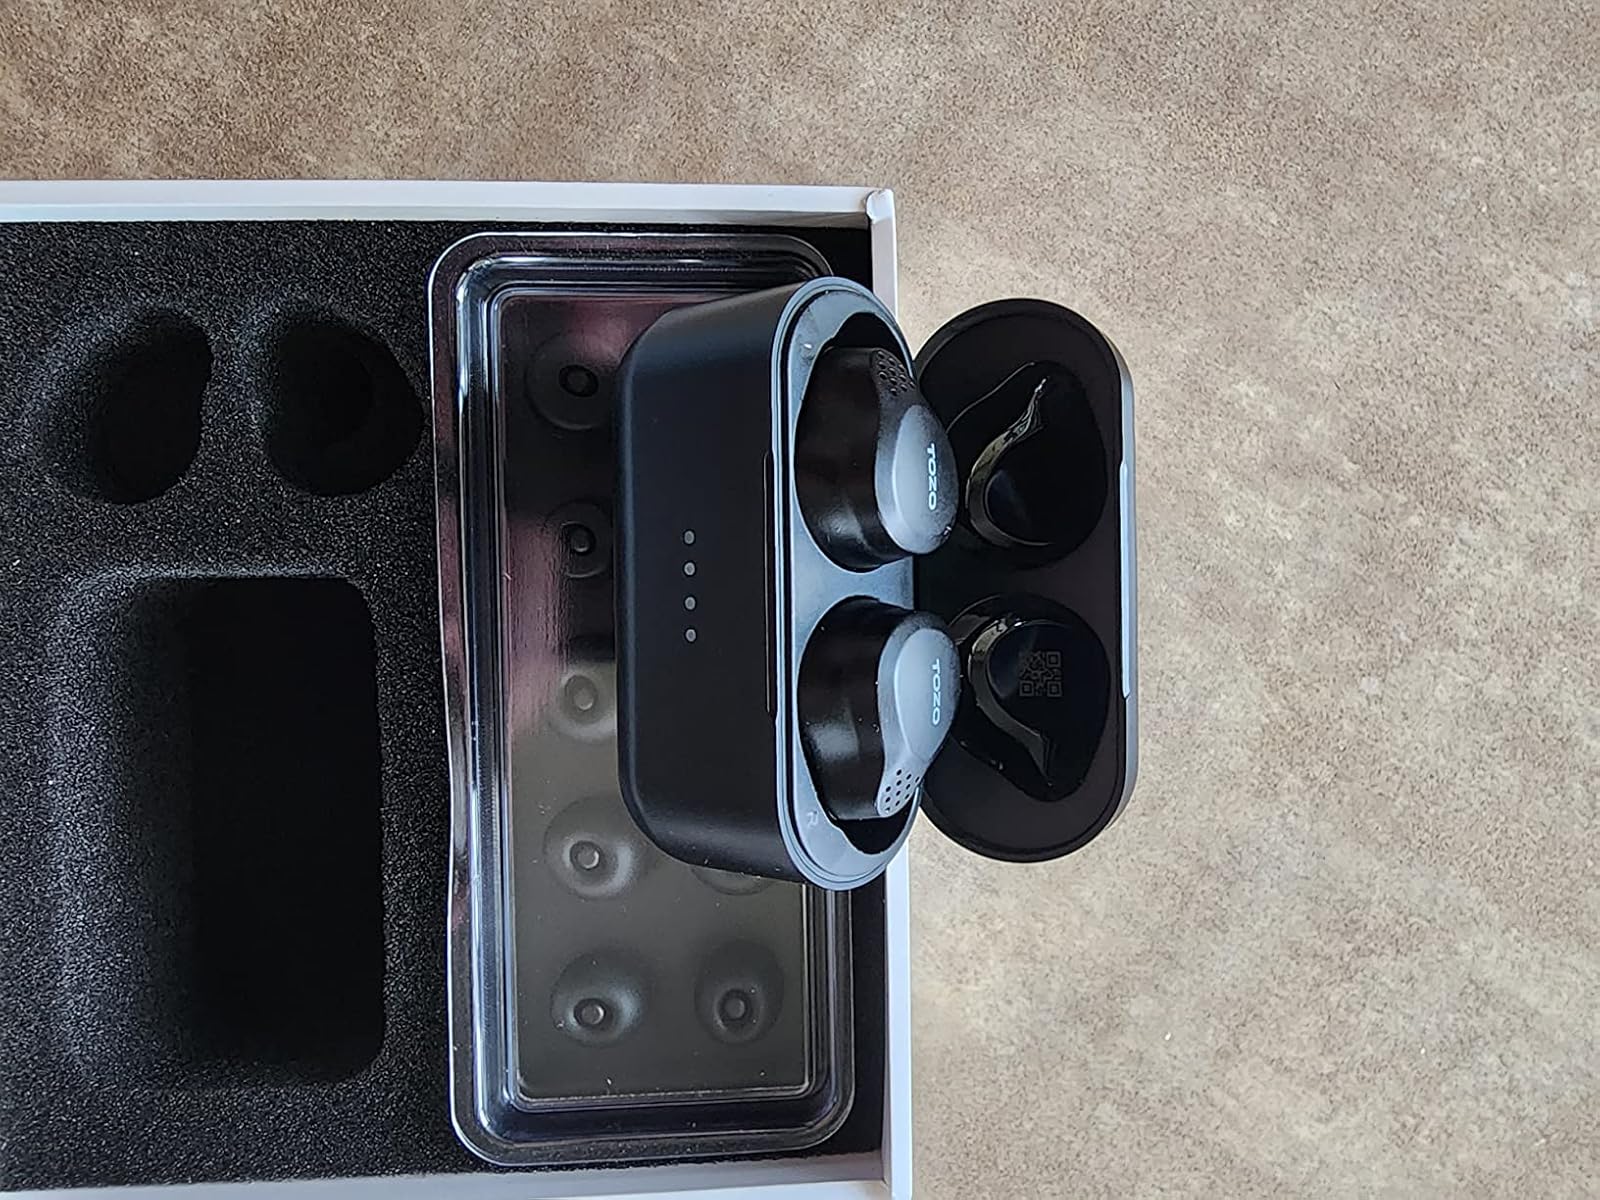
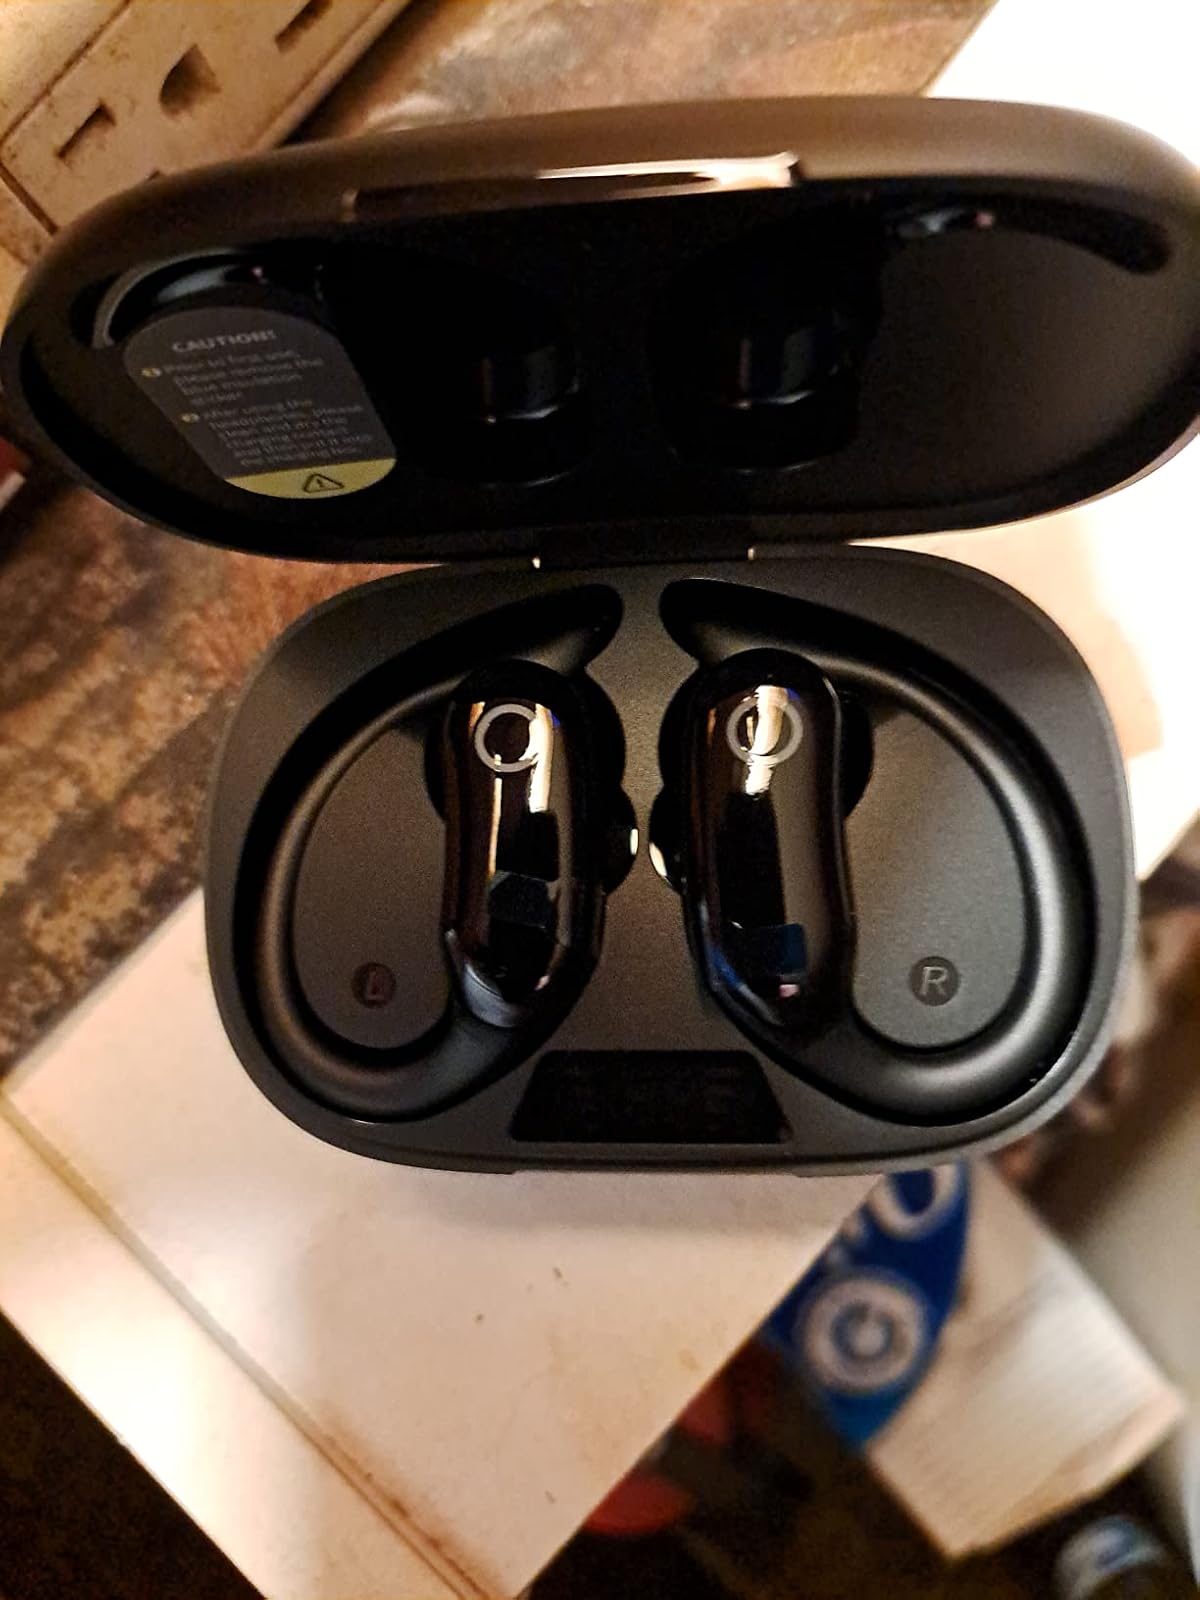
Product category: earbuds
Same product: no